Pauline Adams

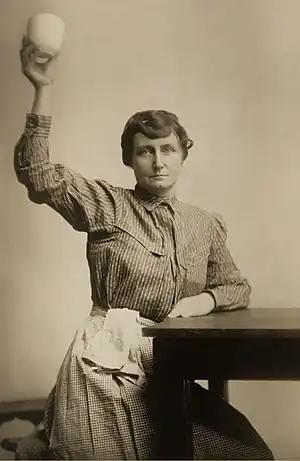
Adams in prison uniform

Pauline Forstall Colclough Adams (June 29, 1874 - September 10, 1957) was an Irish American suffragist who took a militant approach to the campaign and then went to prison for her political beliefs.